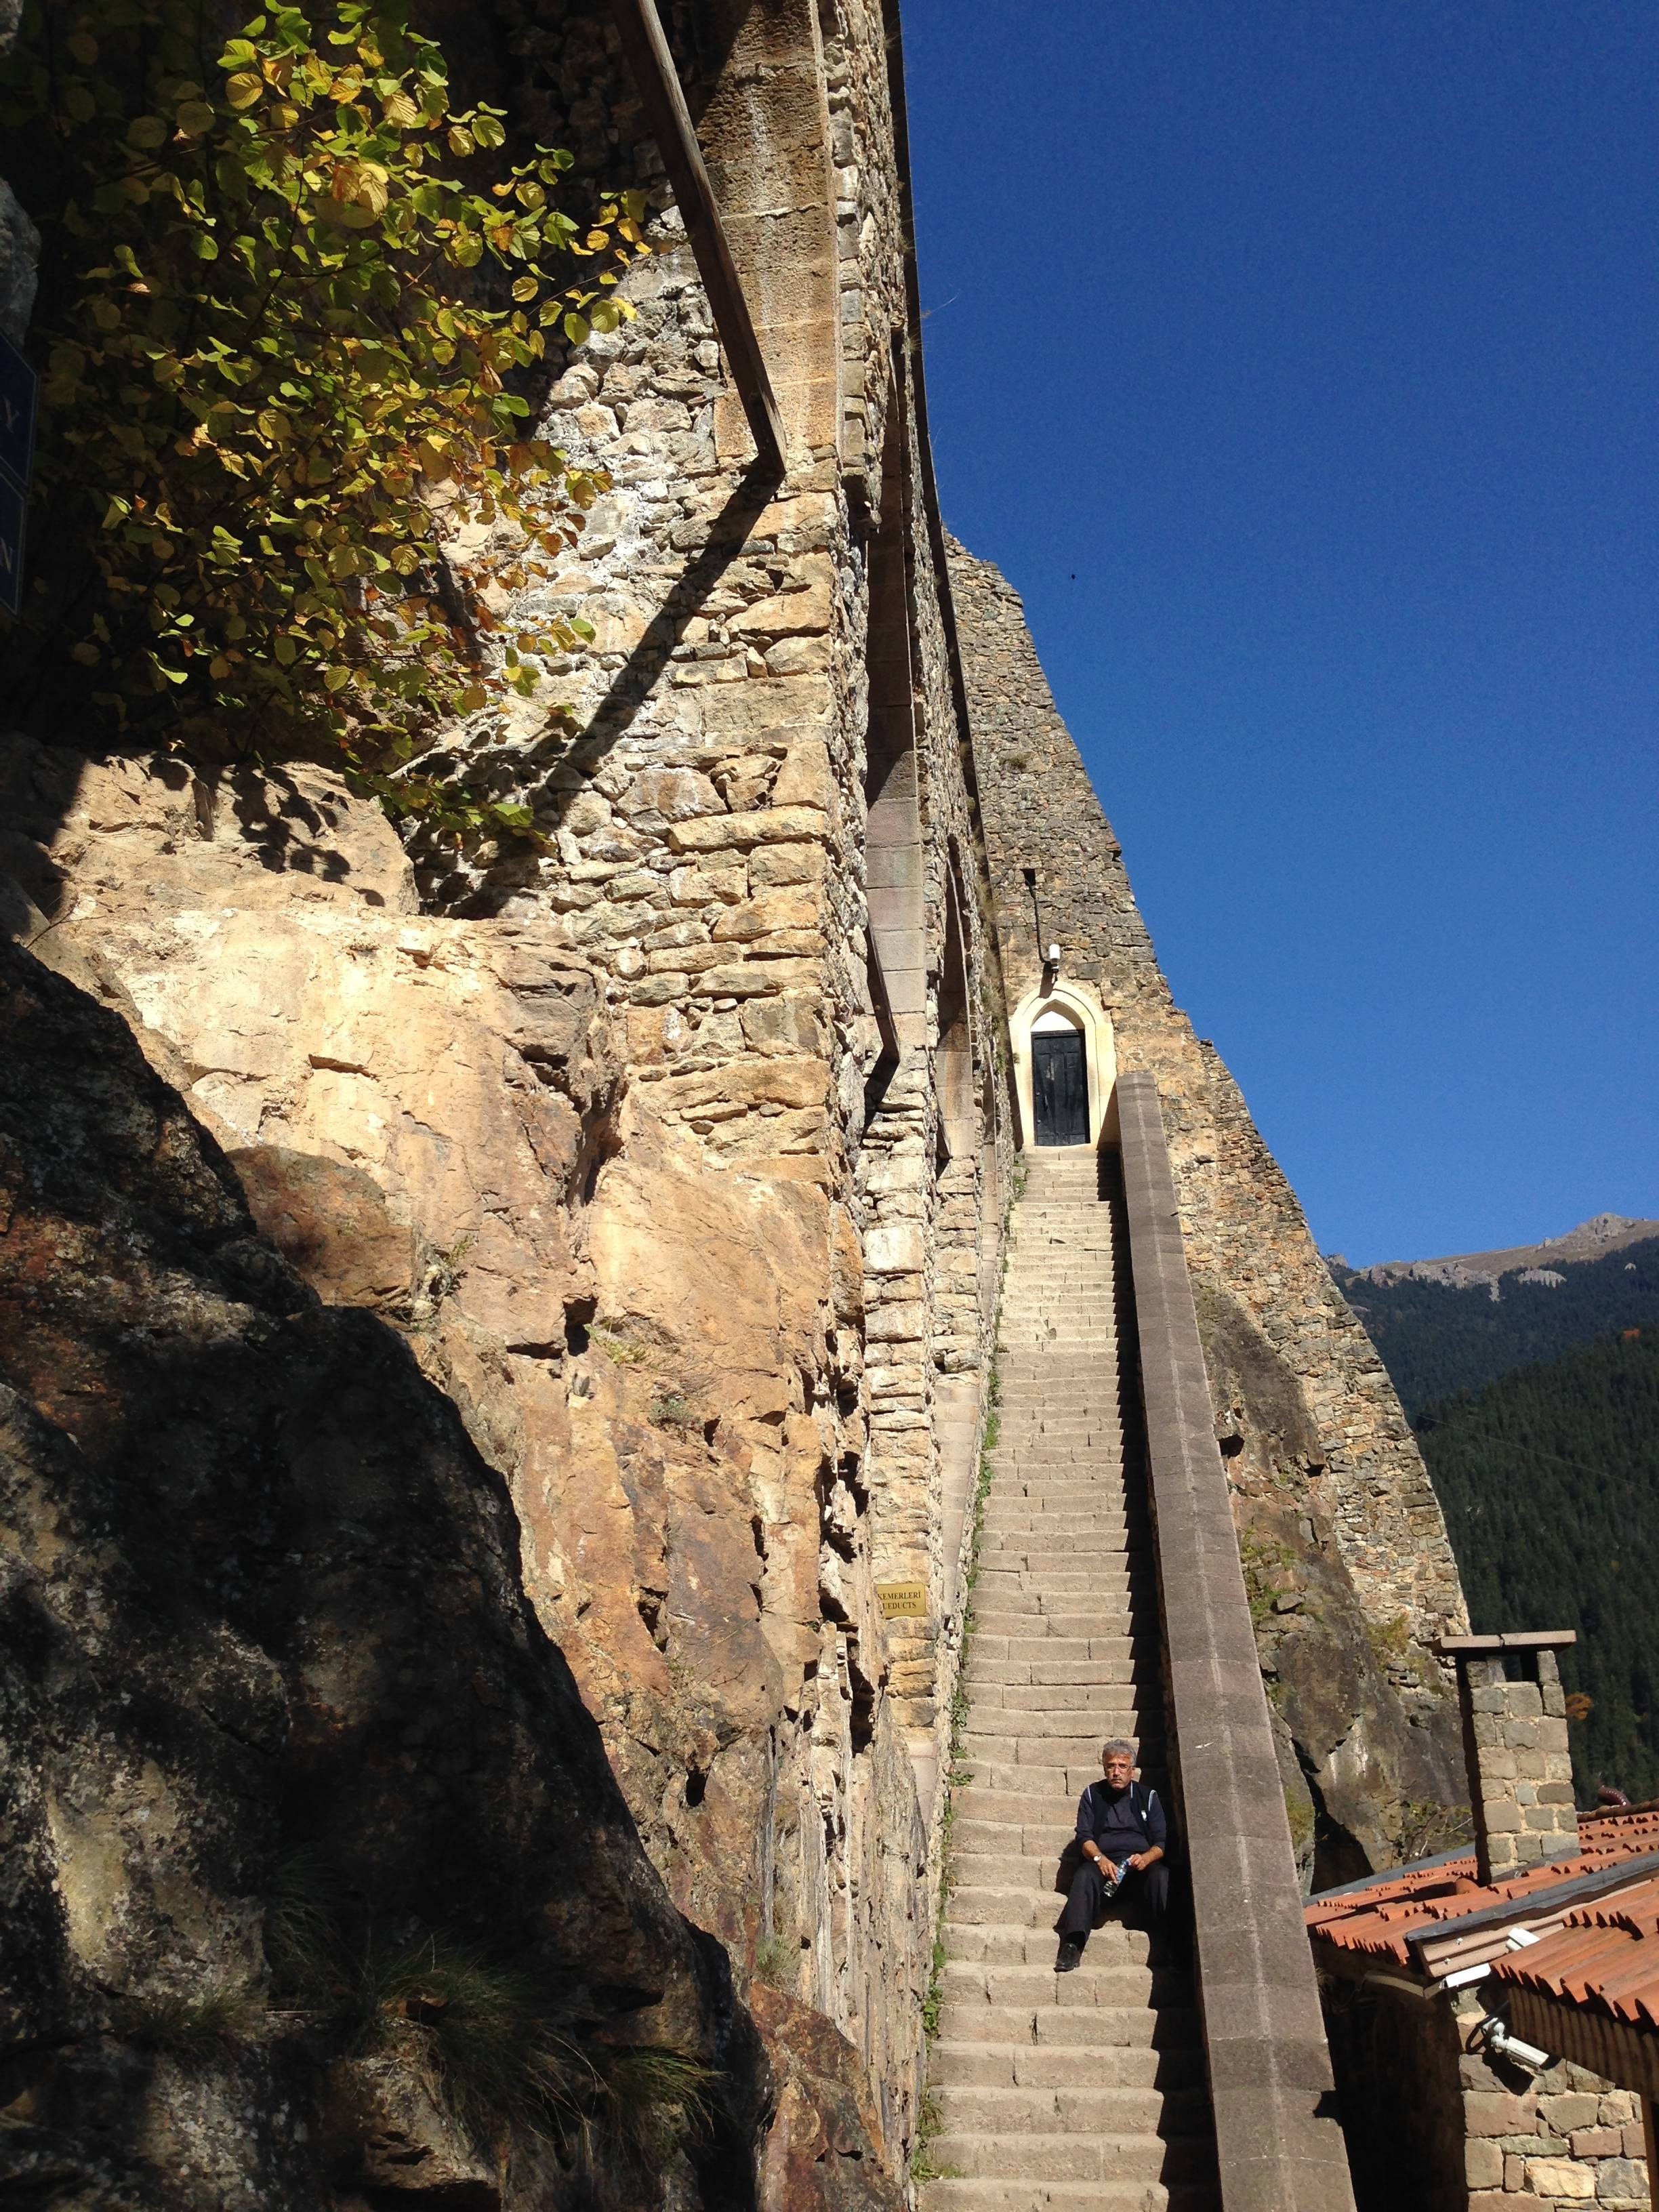
tree, rock, adventure, wall, tourism, ruins, turkey, sumela monastery, sumela, trabzon, ancient history